Presidency of Abraham Lincoln

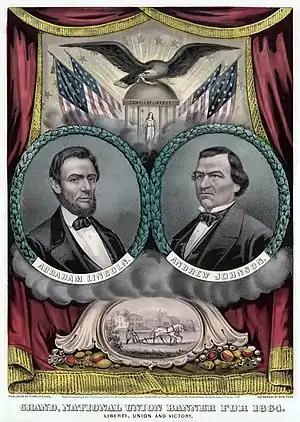
Lincoln and Johnson campaign poster

Grant was one of the few senior generals that Lincoln did not know personally, and the president was not able to visit the Western Theater of the war. Nonetheless, Lincoln came to appreciate the battlefield exploits of Grant. Responding to criticism of Grant after Shiloh, Lincoln had said, "I can't spare this man. He fights." In March 1864, Grant was summoned to Washington to succeed Halleck as general-in-chief, while Halleck took on the role of chief-of-staff. Meade remained in formal command of the Army of the Potomac, but Grant would travel with the Army of the Potomac and direct its actions. Lincoln also obtained Congress's consent to reinstate for Grant the rank of Lieutenant General, which no U.S. officer had held since George Washington. Grant ordered Meade to destroy Lee's army, while he ordered General Sherman, now in command of Union forces in the Western Theater, to capture Atlanta. Lincoln strongly approved of Grant's new strategy, which focused on the destruction of Confederate armies rather than the capture of Confederate cities.